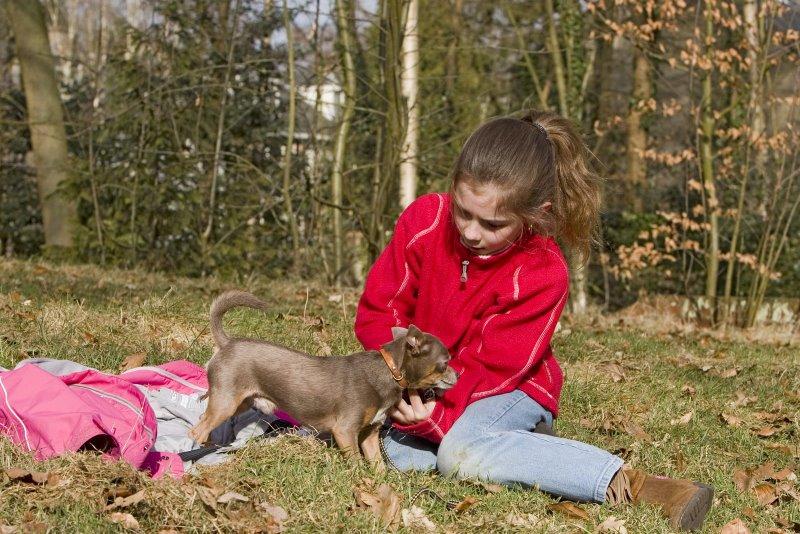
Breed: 420-n000124-Chihuahua